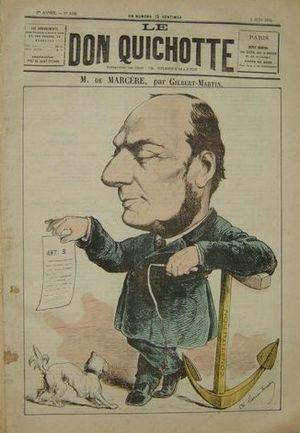
Caricature d'Emile de Marcère par Gilbert-Martin
Émile de Marcère est un homme politique et magistrat français, né le 16 mars 1828 à Domfront et mort le 26 avril 1918 à Messei.